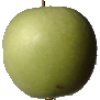
Label: Apple Granny Smith 1